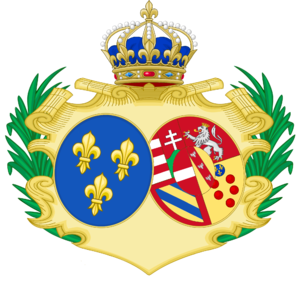
Frankrigs dronninger / Huset Capet / Huset Bourbon
Dette er en liste over de kvinder, der har været dronninger eller kejserinder i det franske monarki. Alle Frankrigs monarker var mandlige, selvom nogle kvinder har styret Frankrig som regenter.